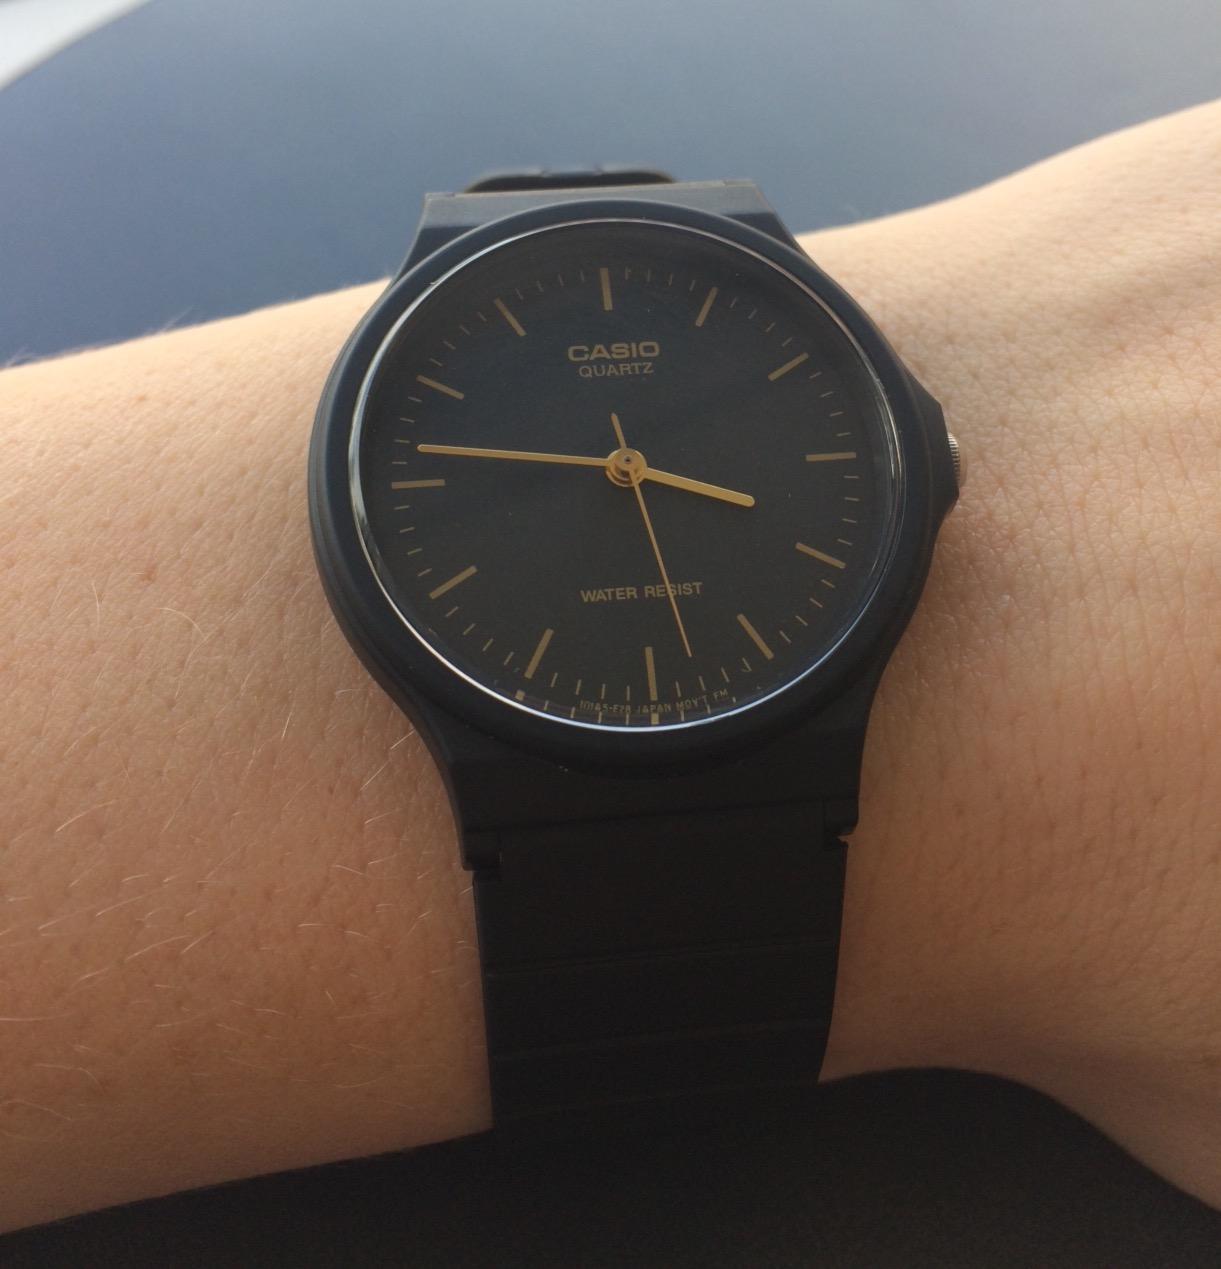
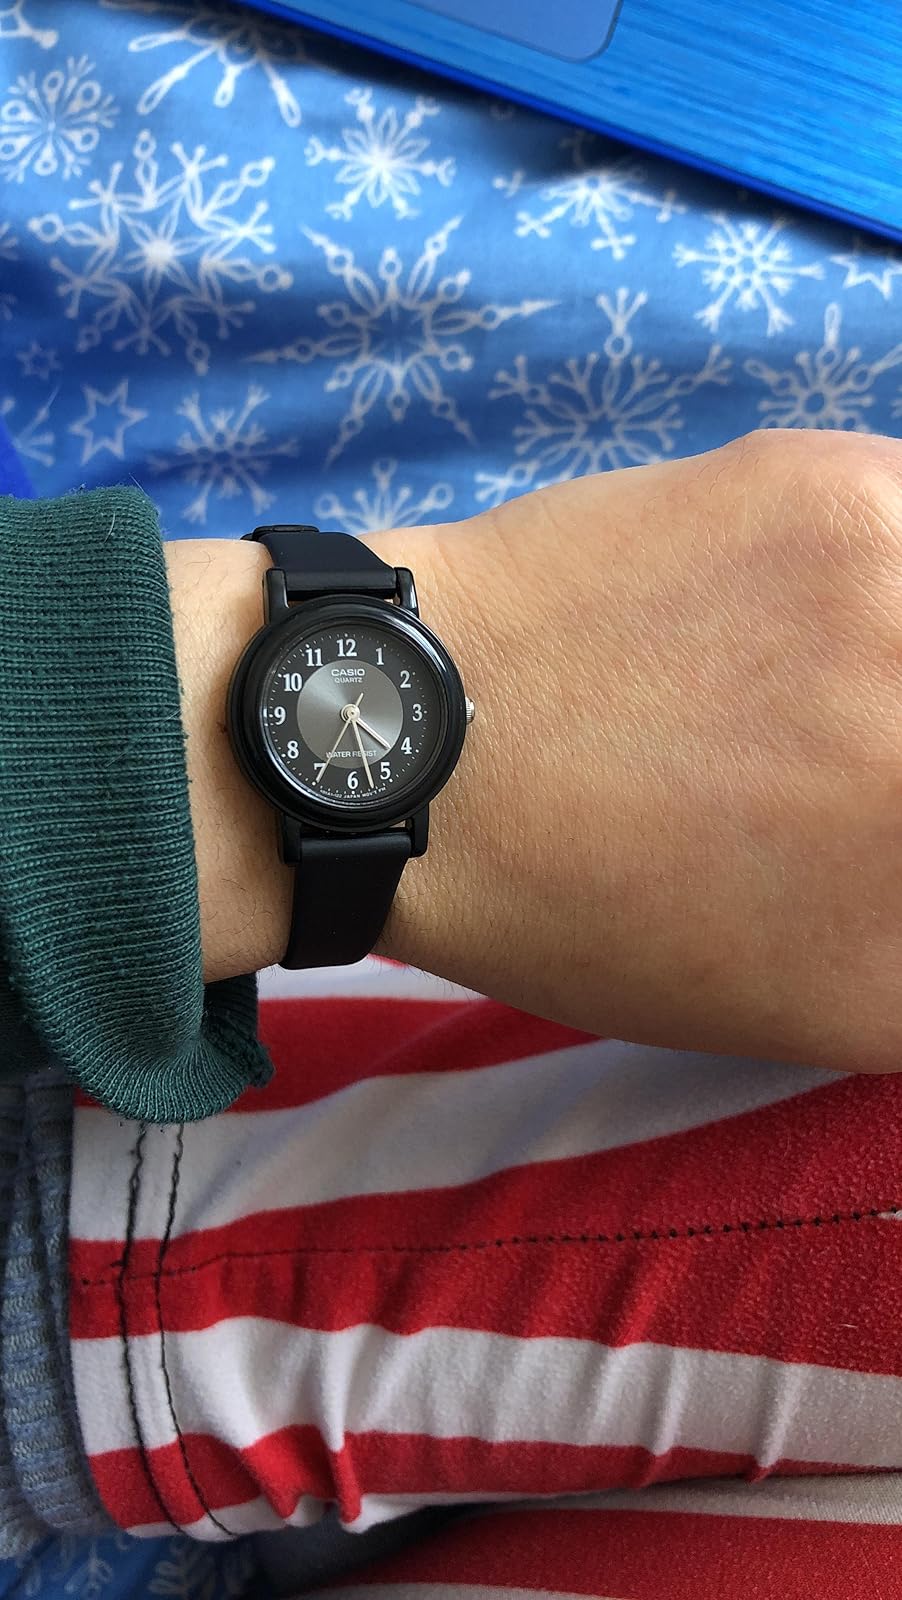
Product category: accessories_watch
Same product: no